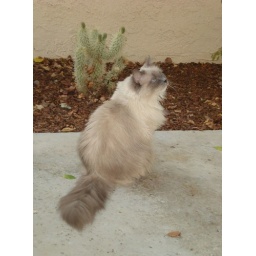
Dreamer LOVES the patio!!! Here she is either eyeing a bird in the tree or plotting her escape!